Absinthe

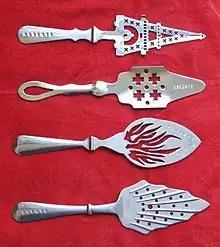
Absinthe spoons are designed to perch a sugar cube atop the glass, over which ice-cold water is dripped to dilute the absinthe. The lip near the centre of the handle lets the spoon rest securely on the rim of the glass.

Absinthe was historically bottled at 45–74% ABV. Some modern Franco–Suisse absinthes are bottled at up to 83% ABV, while some modern, cold-mixed bohemian-style absinthes are bottled at up to 89.9% ABV.